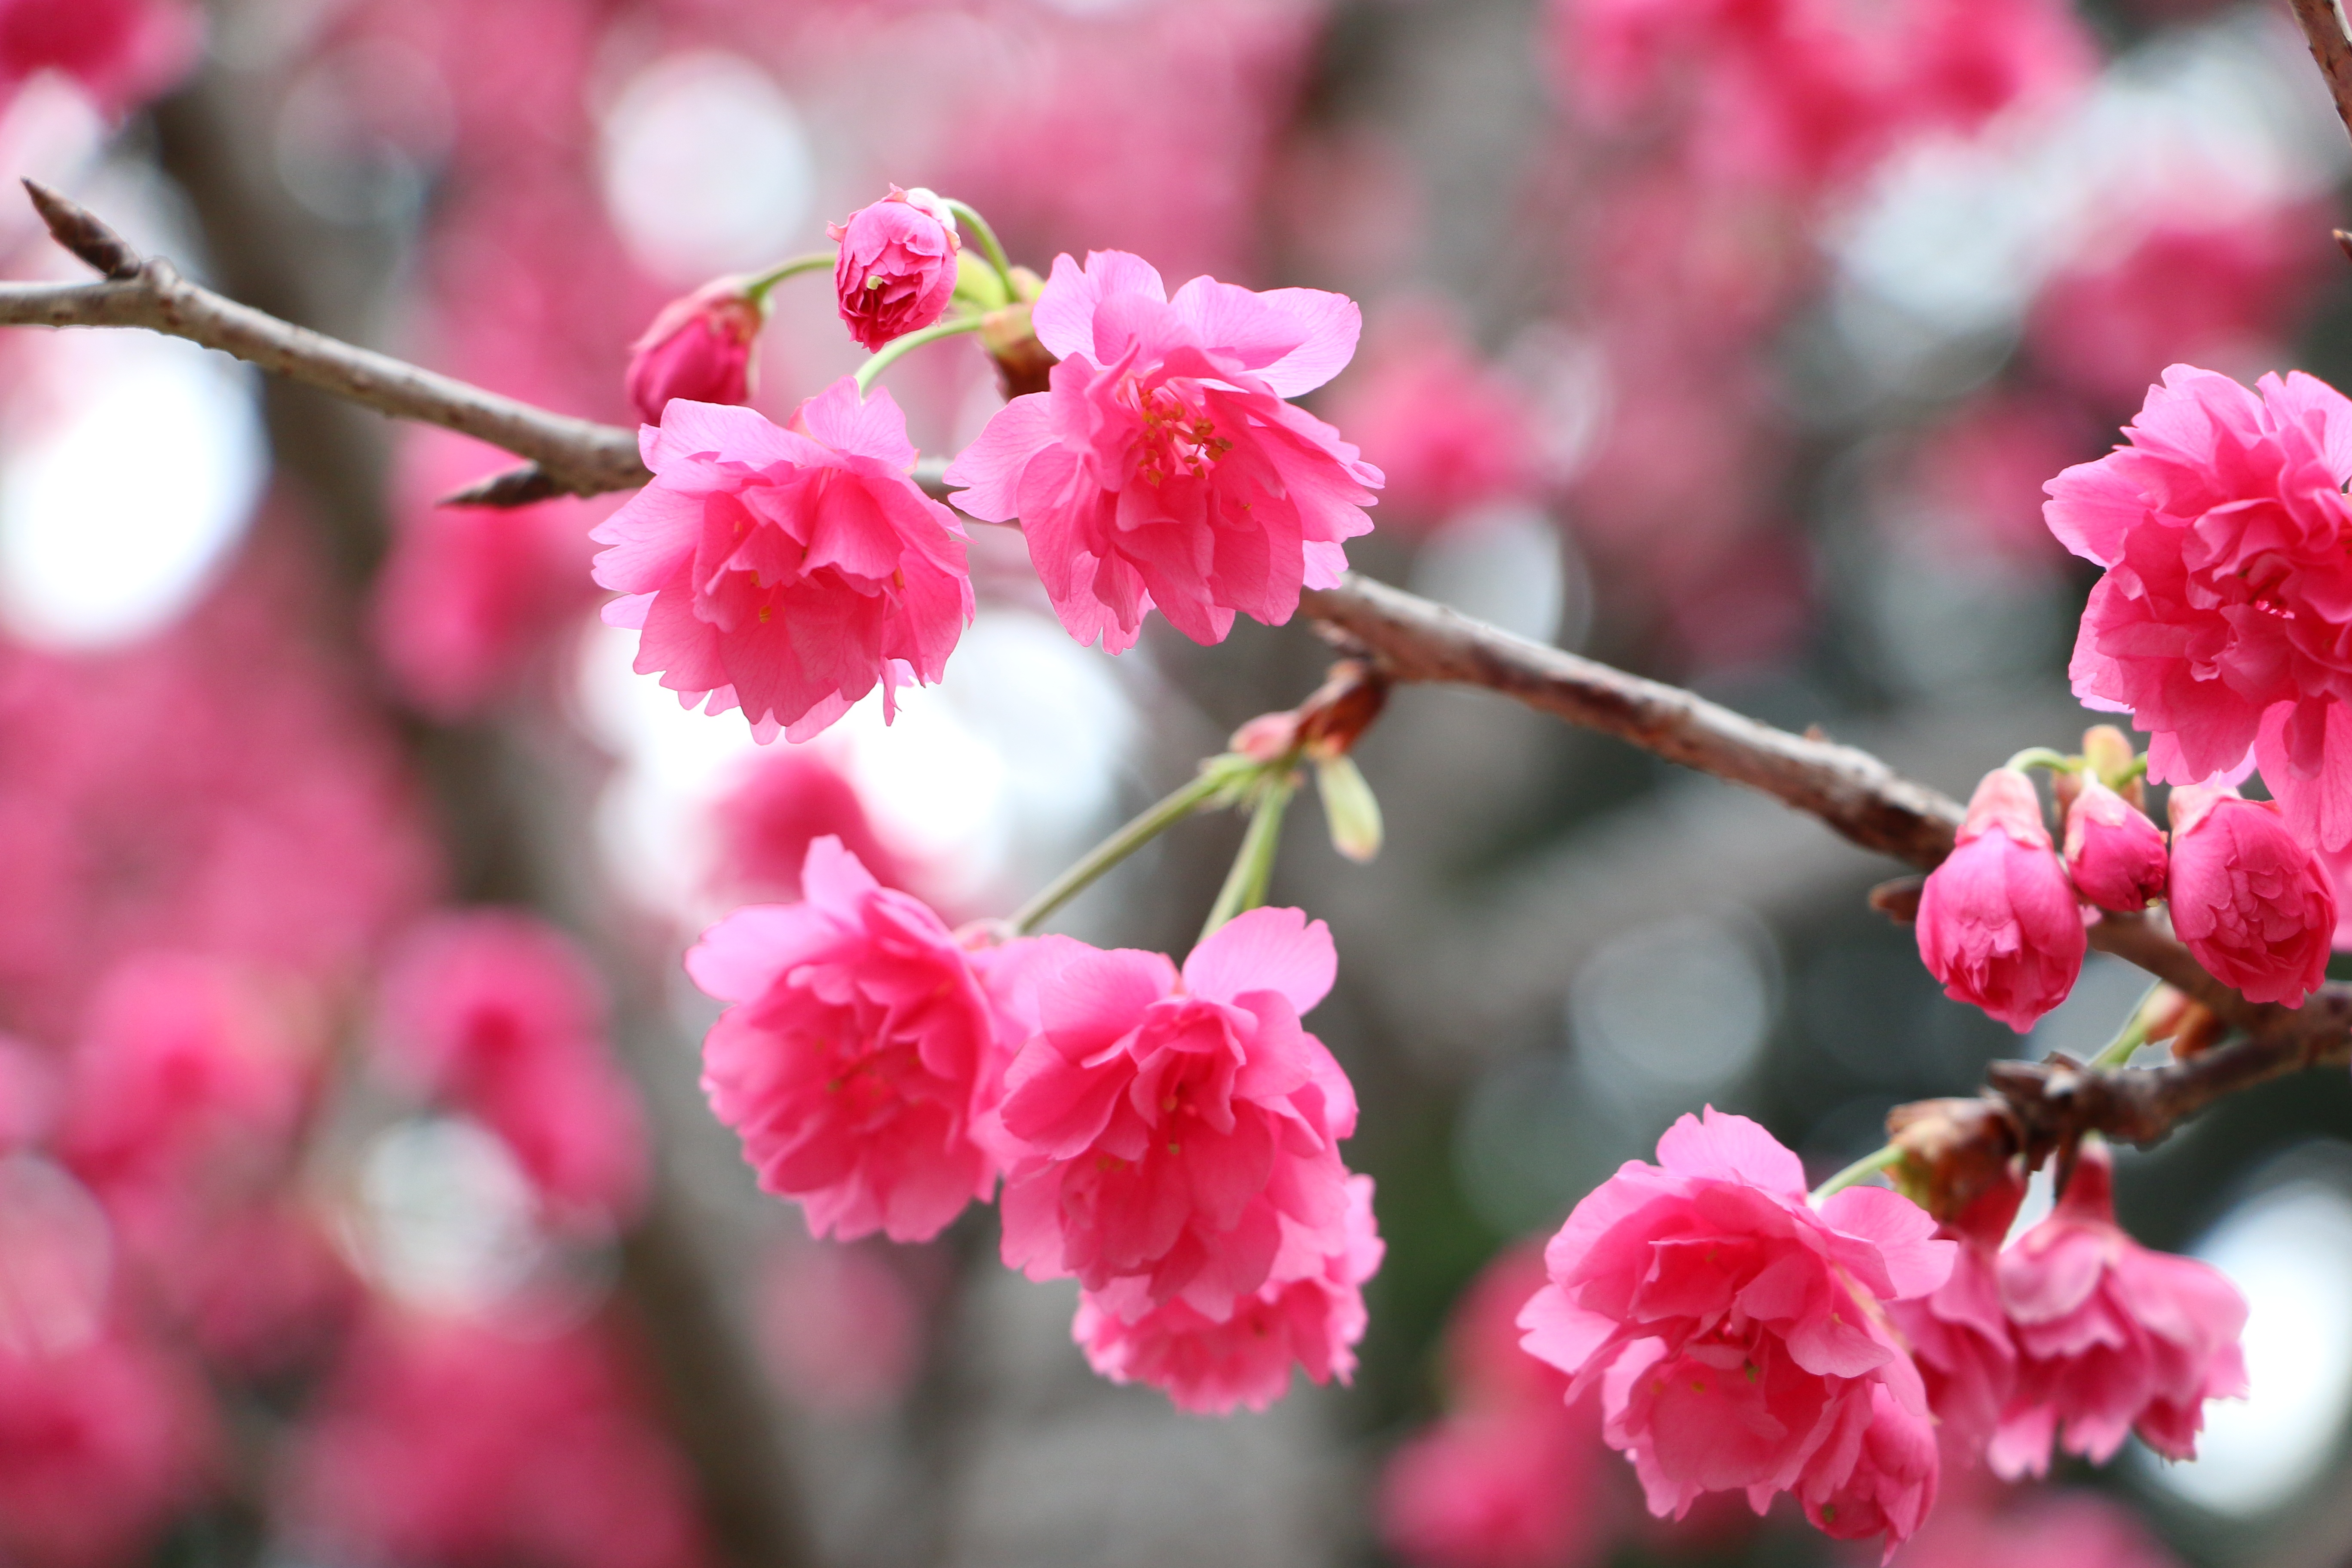
branch, blossom, plant, fruit, flower, petal, food, produce, pink, flora, cherry blossom, shrub, cherry, macro photography, flowering plant, cherry blossoms, land plant, chung cheng age read don flowers, chung cheng age reading hall